Laurent Dufresne

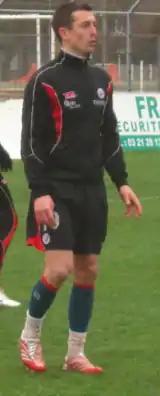
Dufresne in training

Laurent Dufresne (born 2 March 1972) is a French former professional footballer who played as a striker. He is the former team captain of Valenciennes FC (the title was passed on to Éric Chelle). Over his entire career, which started in 1992, he scored over 100 goals in over 300 appearances.